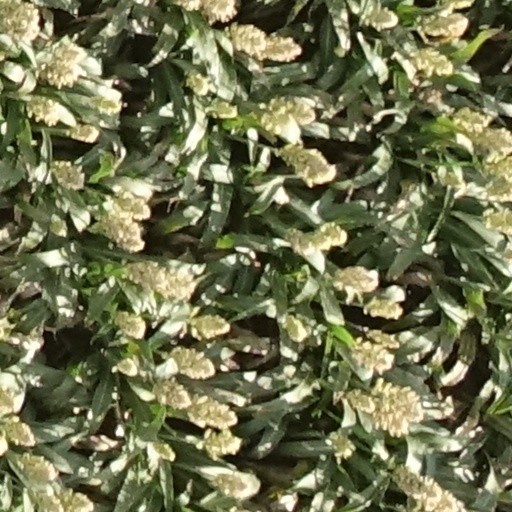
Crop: sorghum